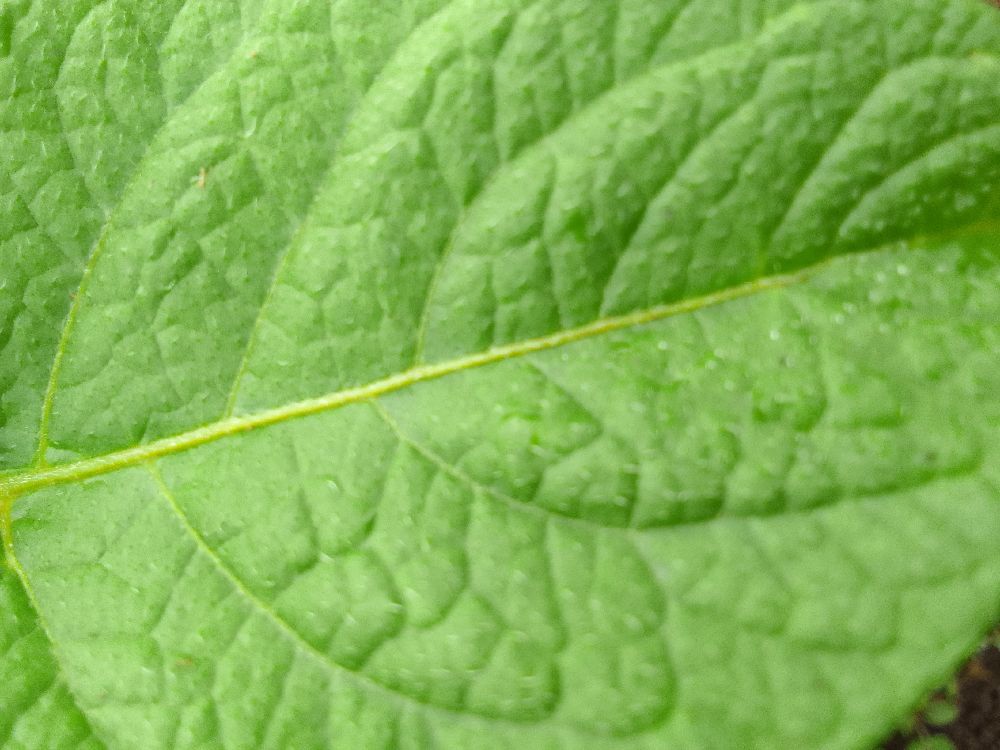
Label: Healthy